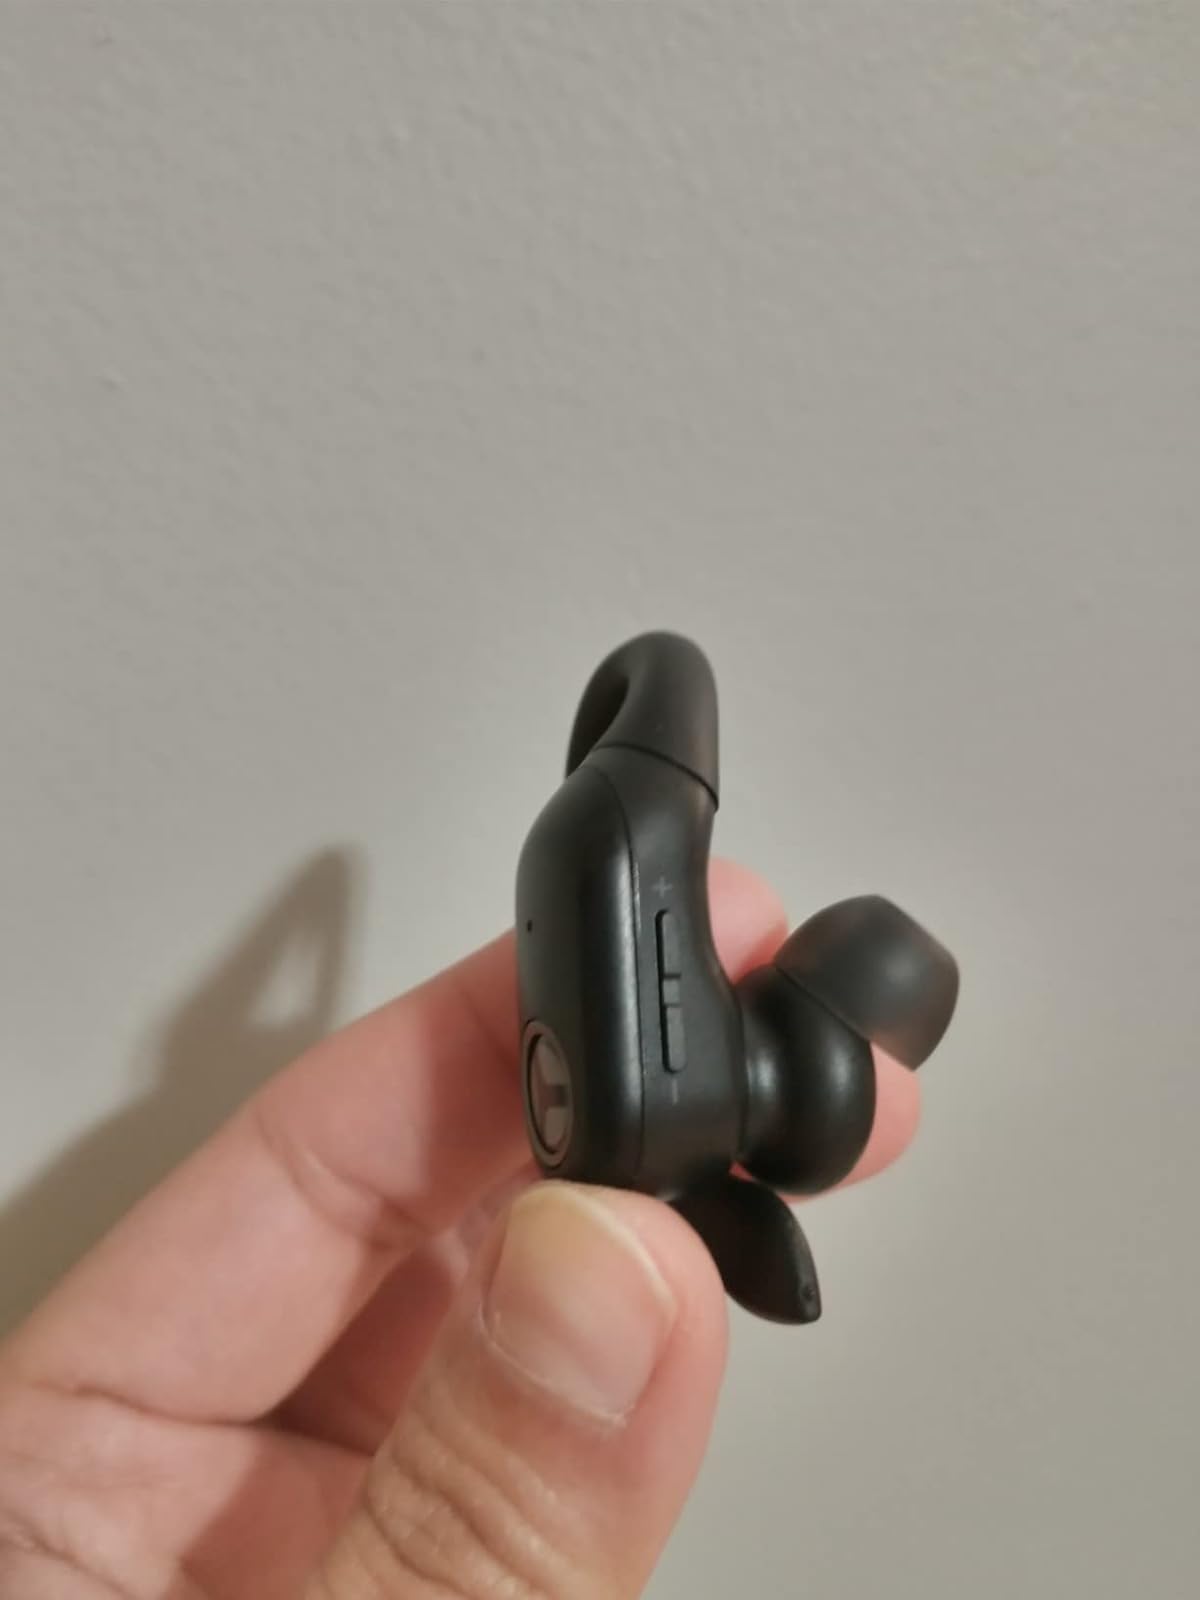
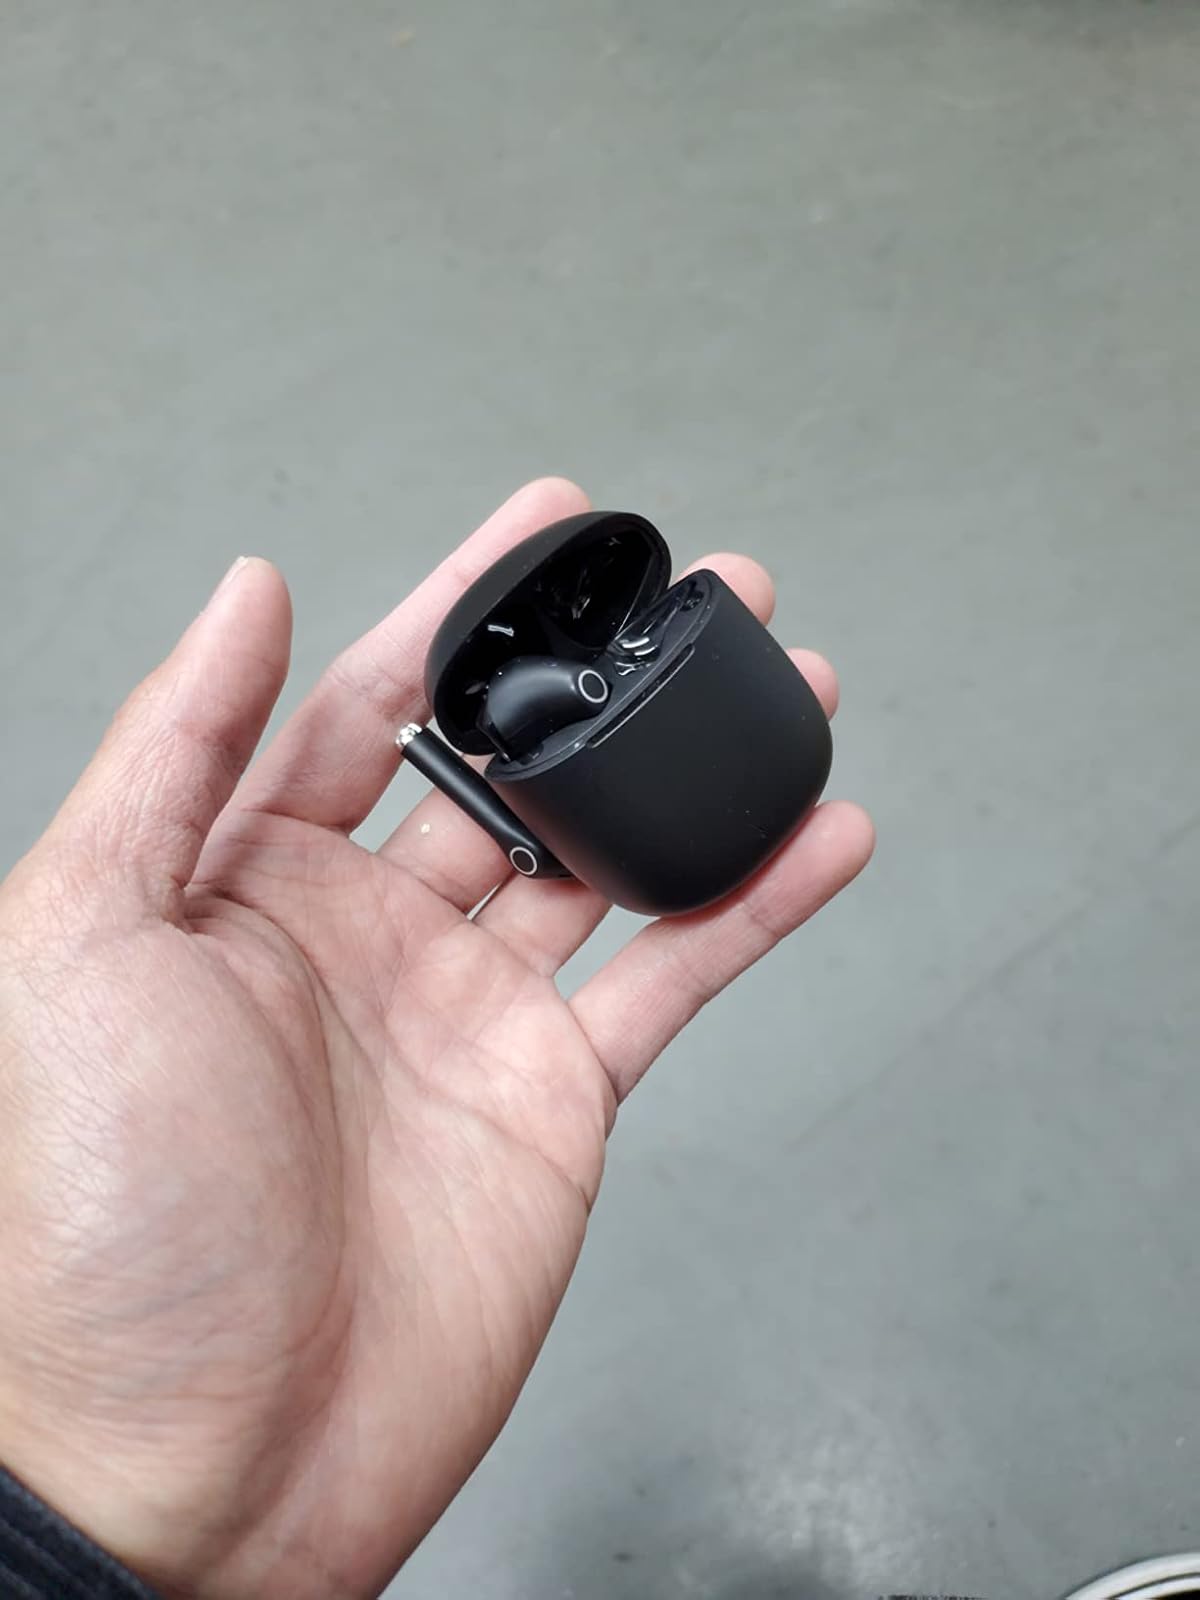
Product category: earbuds
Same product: no